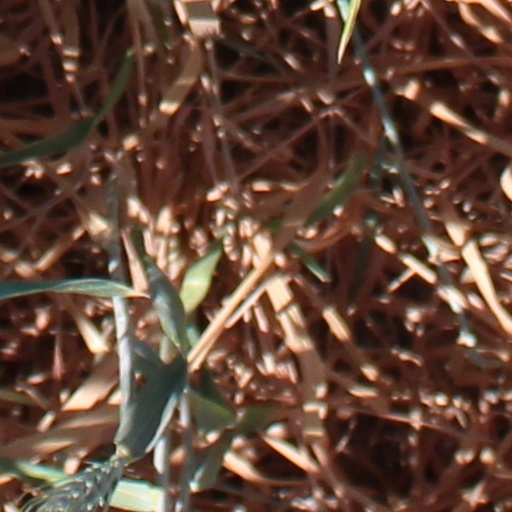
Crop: wheat